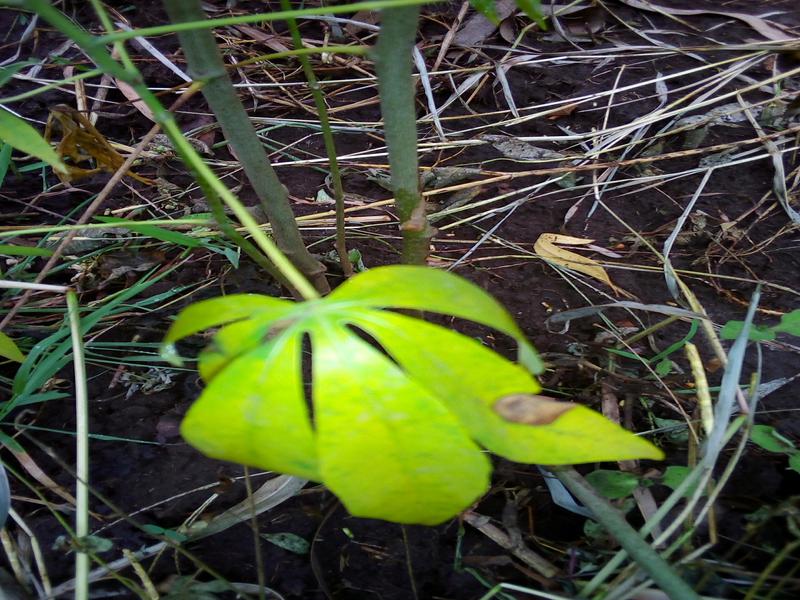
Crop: cassava
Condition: bacterial_blight